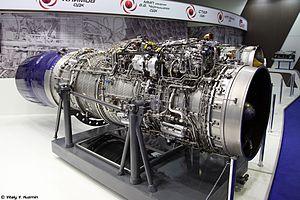
Le Klimov RD-33 est un turbofan d'origine soviétique conçu pour les chasseurs légers, et qui équipe en option principale les MiG-29. Il a également équipé de manière temporaire l'avion sino-pakistanais JF-17 Thunder.